JYP Entertainment

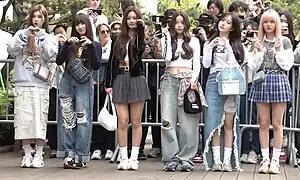
Nmixx in 2023.

On January 21, 2019, JYP Entertainment announced its next girl group, Itzy. The group released their debut single album, "It'z Different" in February, featuring the single "Dalla Dalla". On January 24, the program "Super Intern" premiered on Mnet, which featured the internship process at JYP Entertainment, with the goal of turning the interns into permanent marketing management staff. The show premiered on Mnet on January 24. On January 29, plans of creating a Japanese girl group, under their vision "JYP 2.0: Globalization By Localization" was announced. On the season finale of "Nizi Project", the line-up for the new girl group, NiziU, was revealed. The group is a partnership with Sony Music Entertainment Japan, for its activities in Japan. The group made their debut on December 2, 2020. On March 11, 2019, JYP Entertainment made a partnership with Sony Music Entertainment's The Orchard. JYP Entertainment would distribute both digital and physical releases to key markets in the internationally through The Orchard in order to "expand the label's presence around the world." On June 8, Fanling Culture Media trainee Yao Chen placed 5th in the finale of "Produce Camp 2019" has made the final lineup of project group R1SE. The group made their debut on the same day. On June 17, JYP and Make-A-Wish Korea signed a memorandum of understanding to help support children's wishes under JYP Entertainment's "Every Dream Matters!" campaign as part of their corporate social responsibility. Under the agreement, the company would be carrying out various social responsibility activities with its artists, employees and fans in order to support campaigns and initiatives for children with incurable diseases. On July 24, JYP Entertainment announced the closure of their acting division and would jointly manage its actors with the new start-up company, Npio Entertainment – created by JYP Entertainment Vice President – Pyo Jong-rok. Actors Jang Hee-ryung, Park Si-eun and Ryu Won left the company. Actors Yoon Park, Shin Eun-soo, Kang Hoon, Shin Ye-eun, Kim Dong-hee and Lee Chan-sun stayed in the company for the remainder of their contract periods.